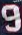
Number: 9